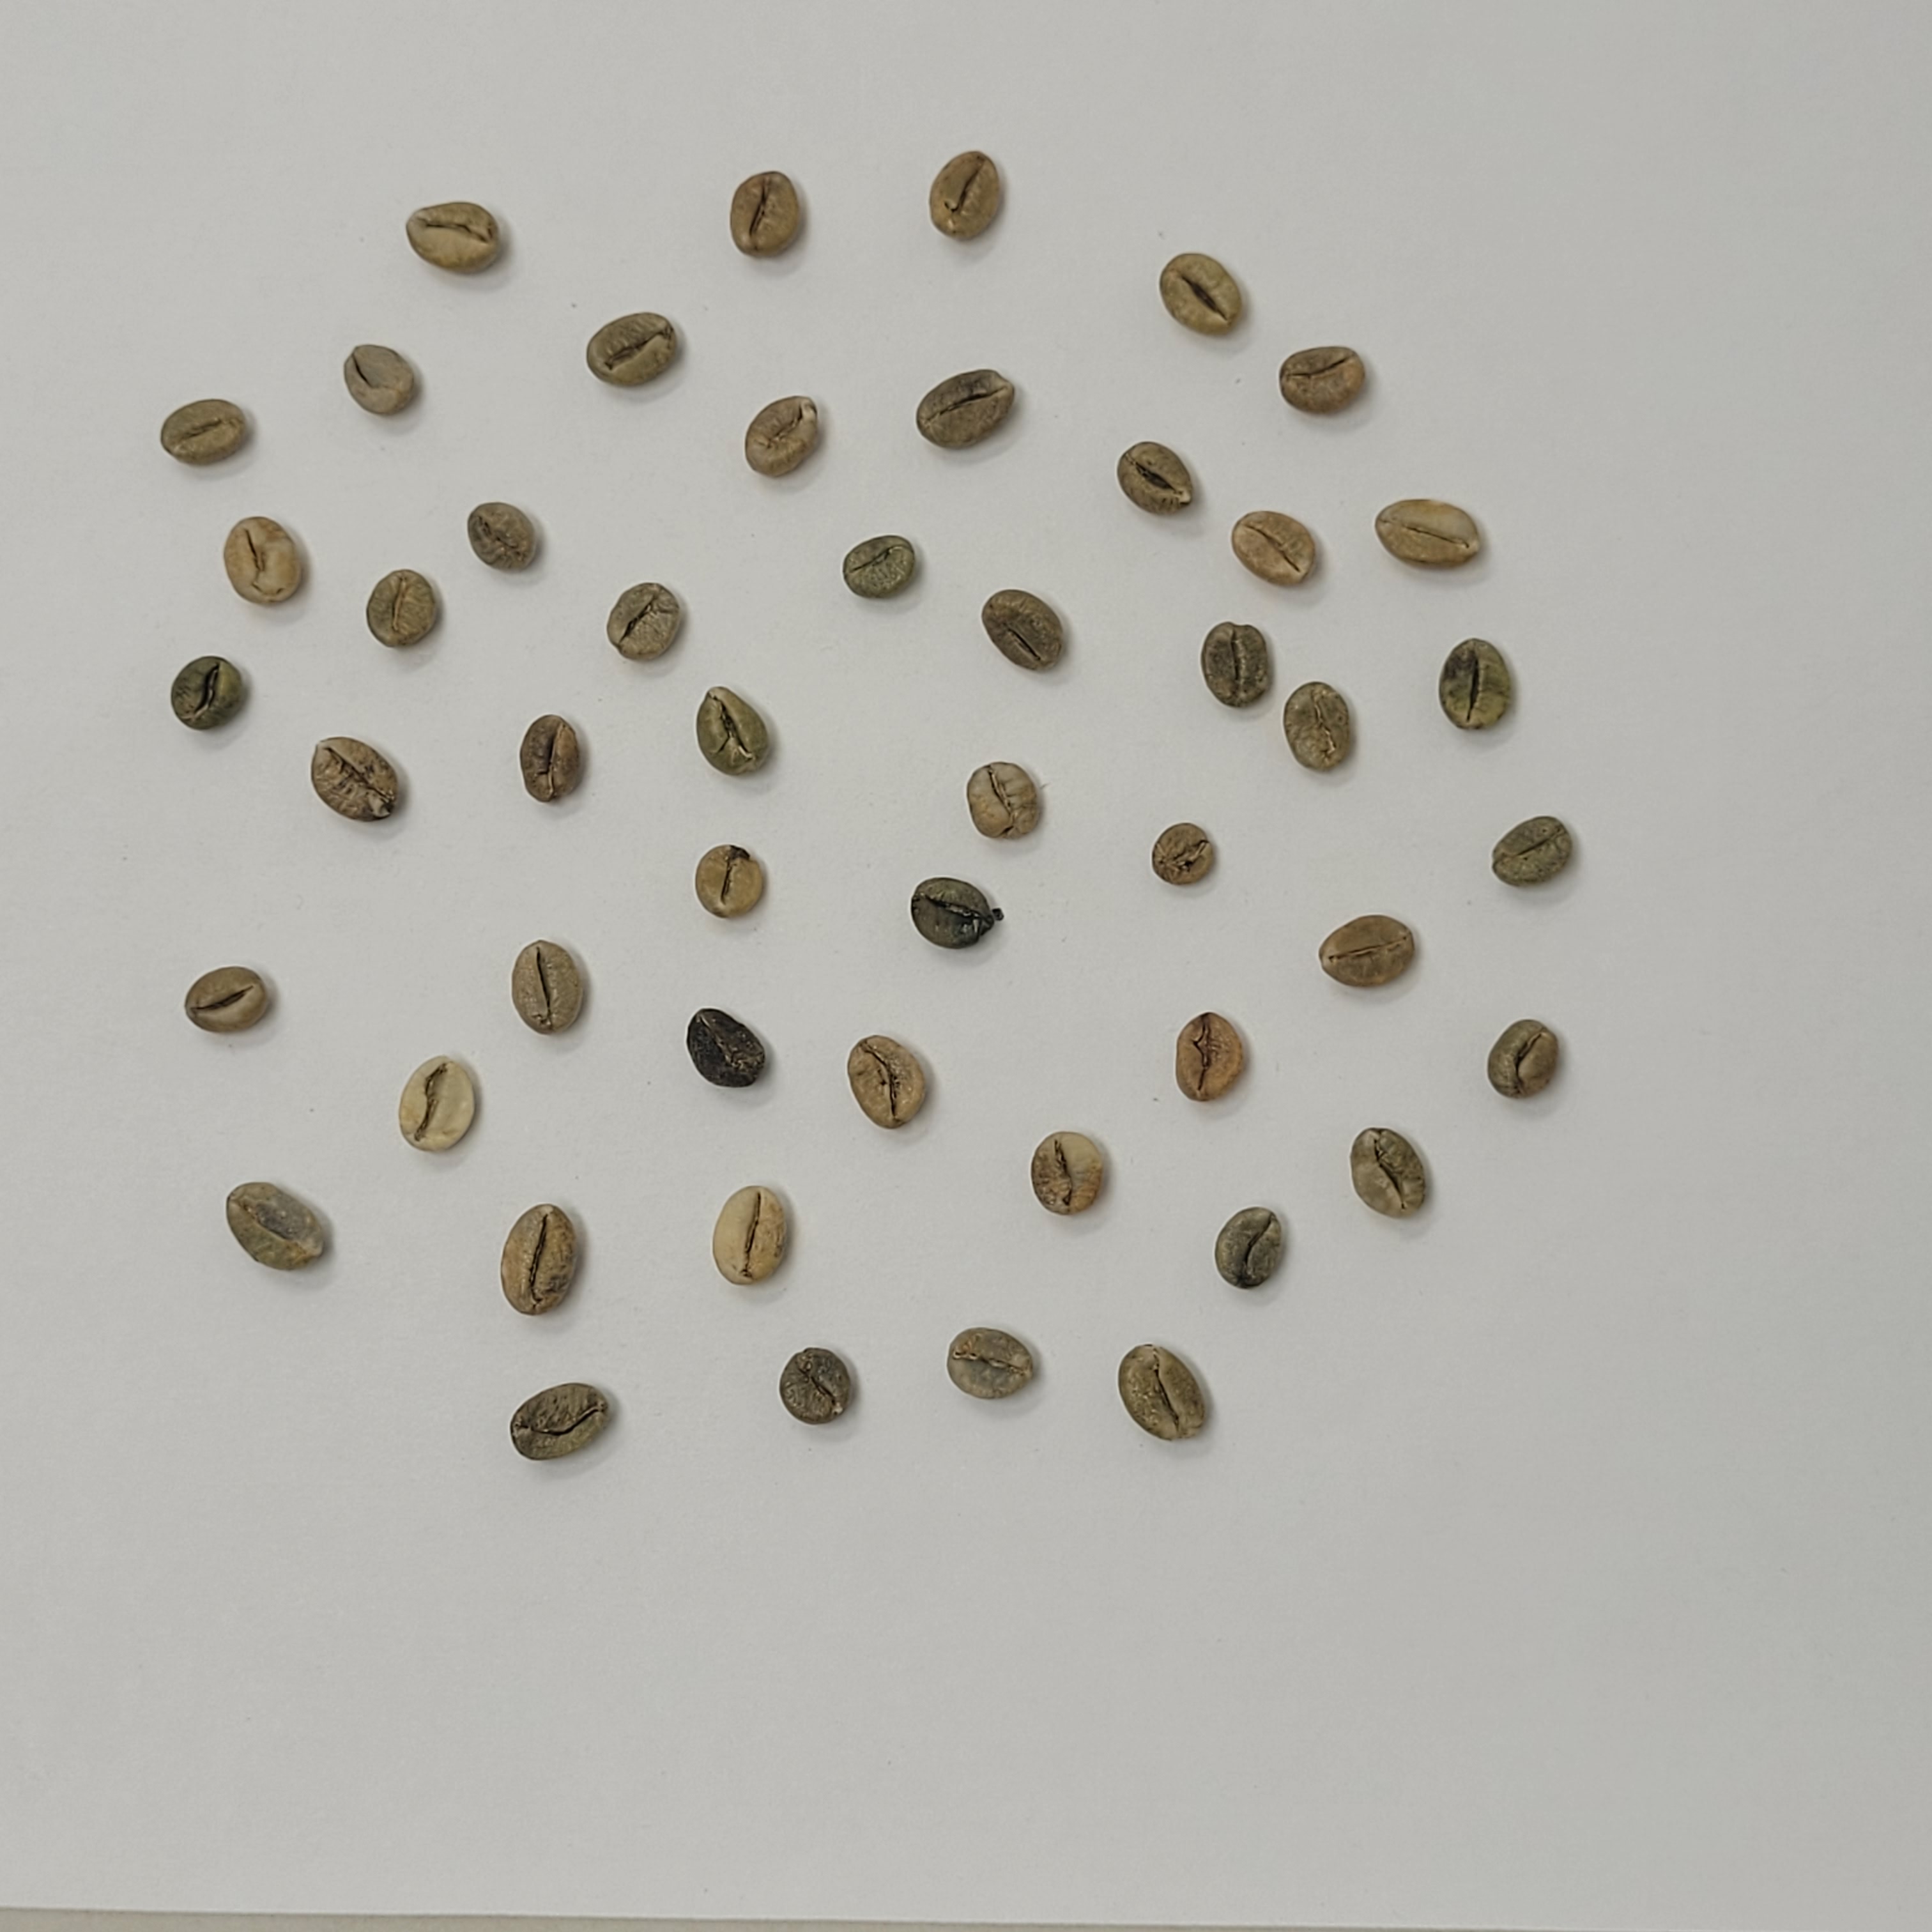
Coffee bean quality grade: C